La alta escuela

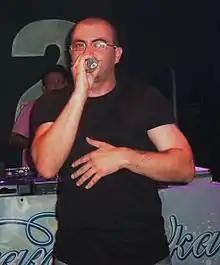
Juaninacka is a Spanish Rapper.

La Alta Escuela was a Spanish hip hop group formed in Sevilla, Spain. The group was composed of Tote King (mc), Juaninacka (mc) together with Juanma (MC) (mc), Dj Randy (dj) and El Tralla (mc), who the one left the group before extracting his only one LP "En pie de vuelo".